Resident Evil 2 (2019 video game)

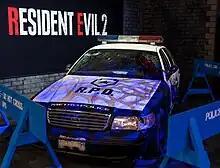
Promotional booth at E3 2018

The original "Resident Evil 2" was released for the PlayStation in 1998. Following the release of the 2002 remake of the first "Resident Evil" for the GameCube, Capcom considered a similar remake of "Resident Evil 2", but series creator Shinji Mikami did not want to divert development away from "Resident Evil 4". In August 2015, producer Yoshiaki Hirabayashi announced in a video that the remake had been approved and was in active development, ending the video with the phrase "we do it". No further details were released until Sony's E3 2018 press conference, when Capcom released the debut trailer and gameplay footage and removed "Remake" from the title. Hideki Kamiya, director of the original "Resident Evil 2", said that he had pushed Capcom to create a remake for years. Hirabayashi said the team was striving to capture the spirit of the original game, and that the team incorporated feedback received about "Resident Evil 6", a game he also produced.